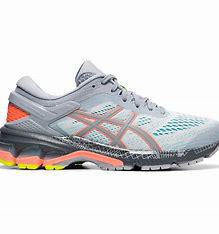
Brand: Asics
Model: Gel Kayano 26